Neto Borges

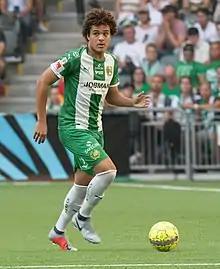
Neto with Hammarby in 2018

Vivaldo Borges dos Santos Neto (born 13 September 1996), commonly known as Neto Borges or simply Borges, is a Brazilian professional footballer who plays as a left-back for club Middlesbrough.